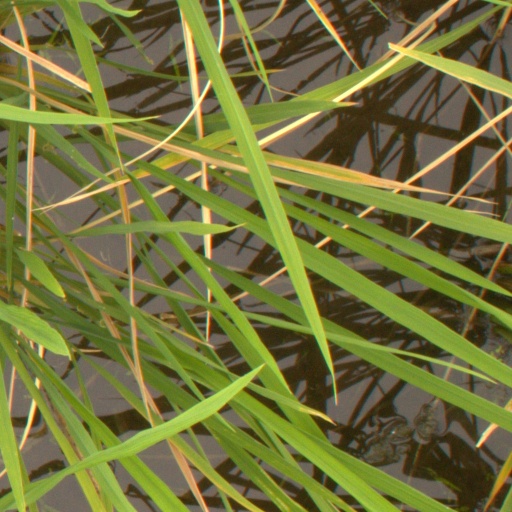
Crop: rice